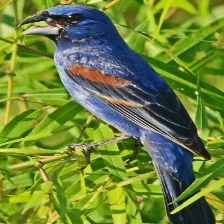
Species: BLUE GROSBEAK
Scientific name: PASSERINA CAERULEA